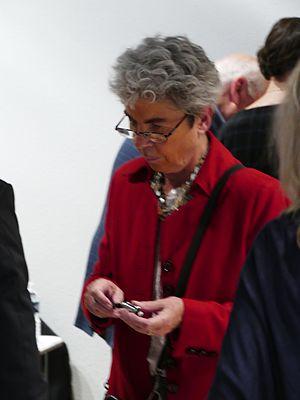
Chantal Delsol au Salon du livre et de la famille à Paris (Île-de-France, France).
Chantal Delsol ou Chantal Millon-Delsol est une philosophe et écrivaine française.